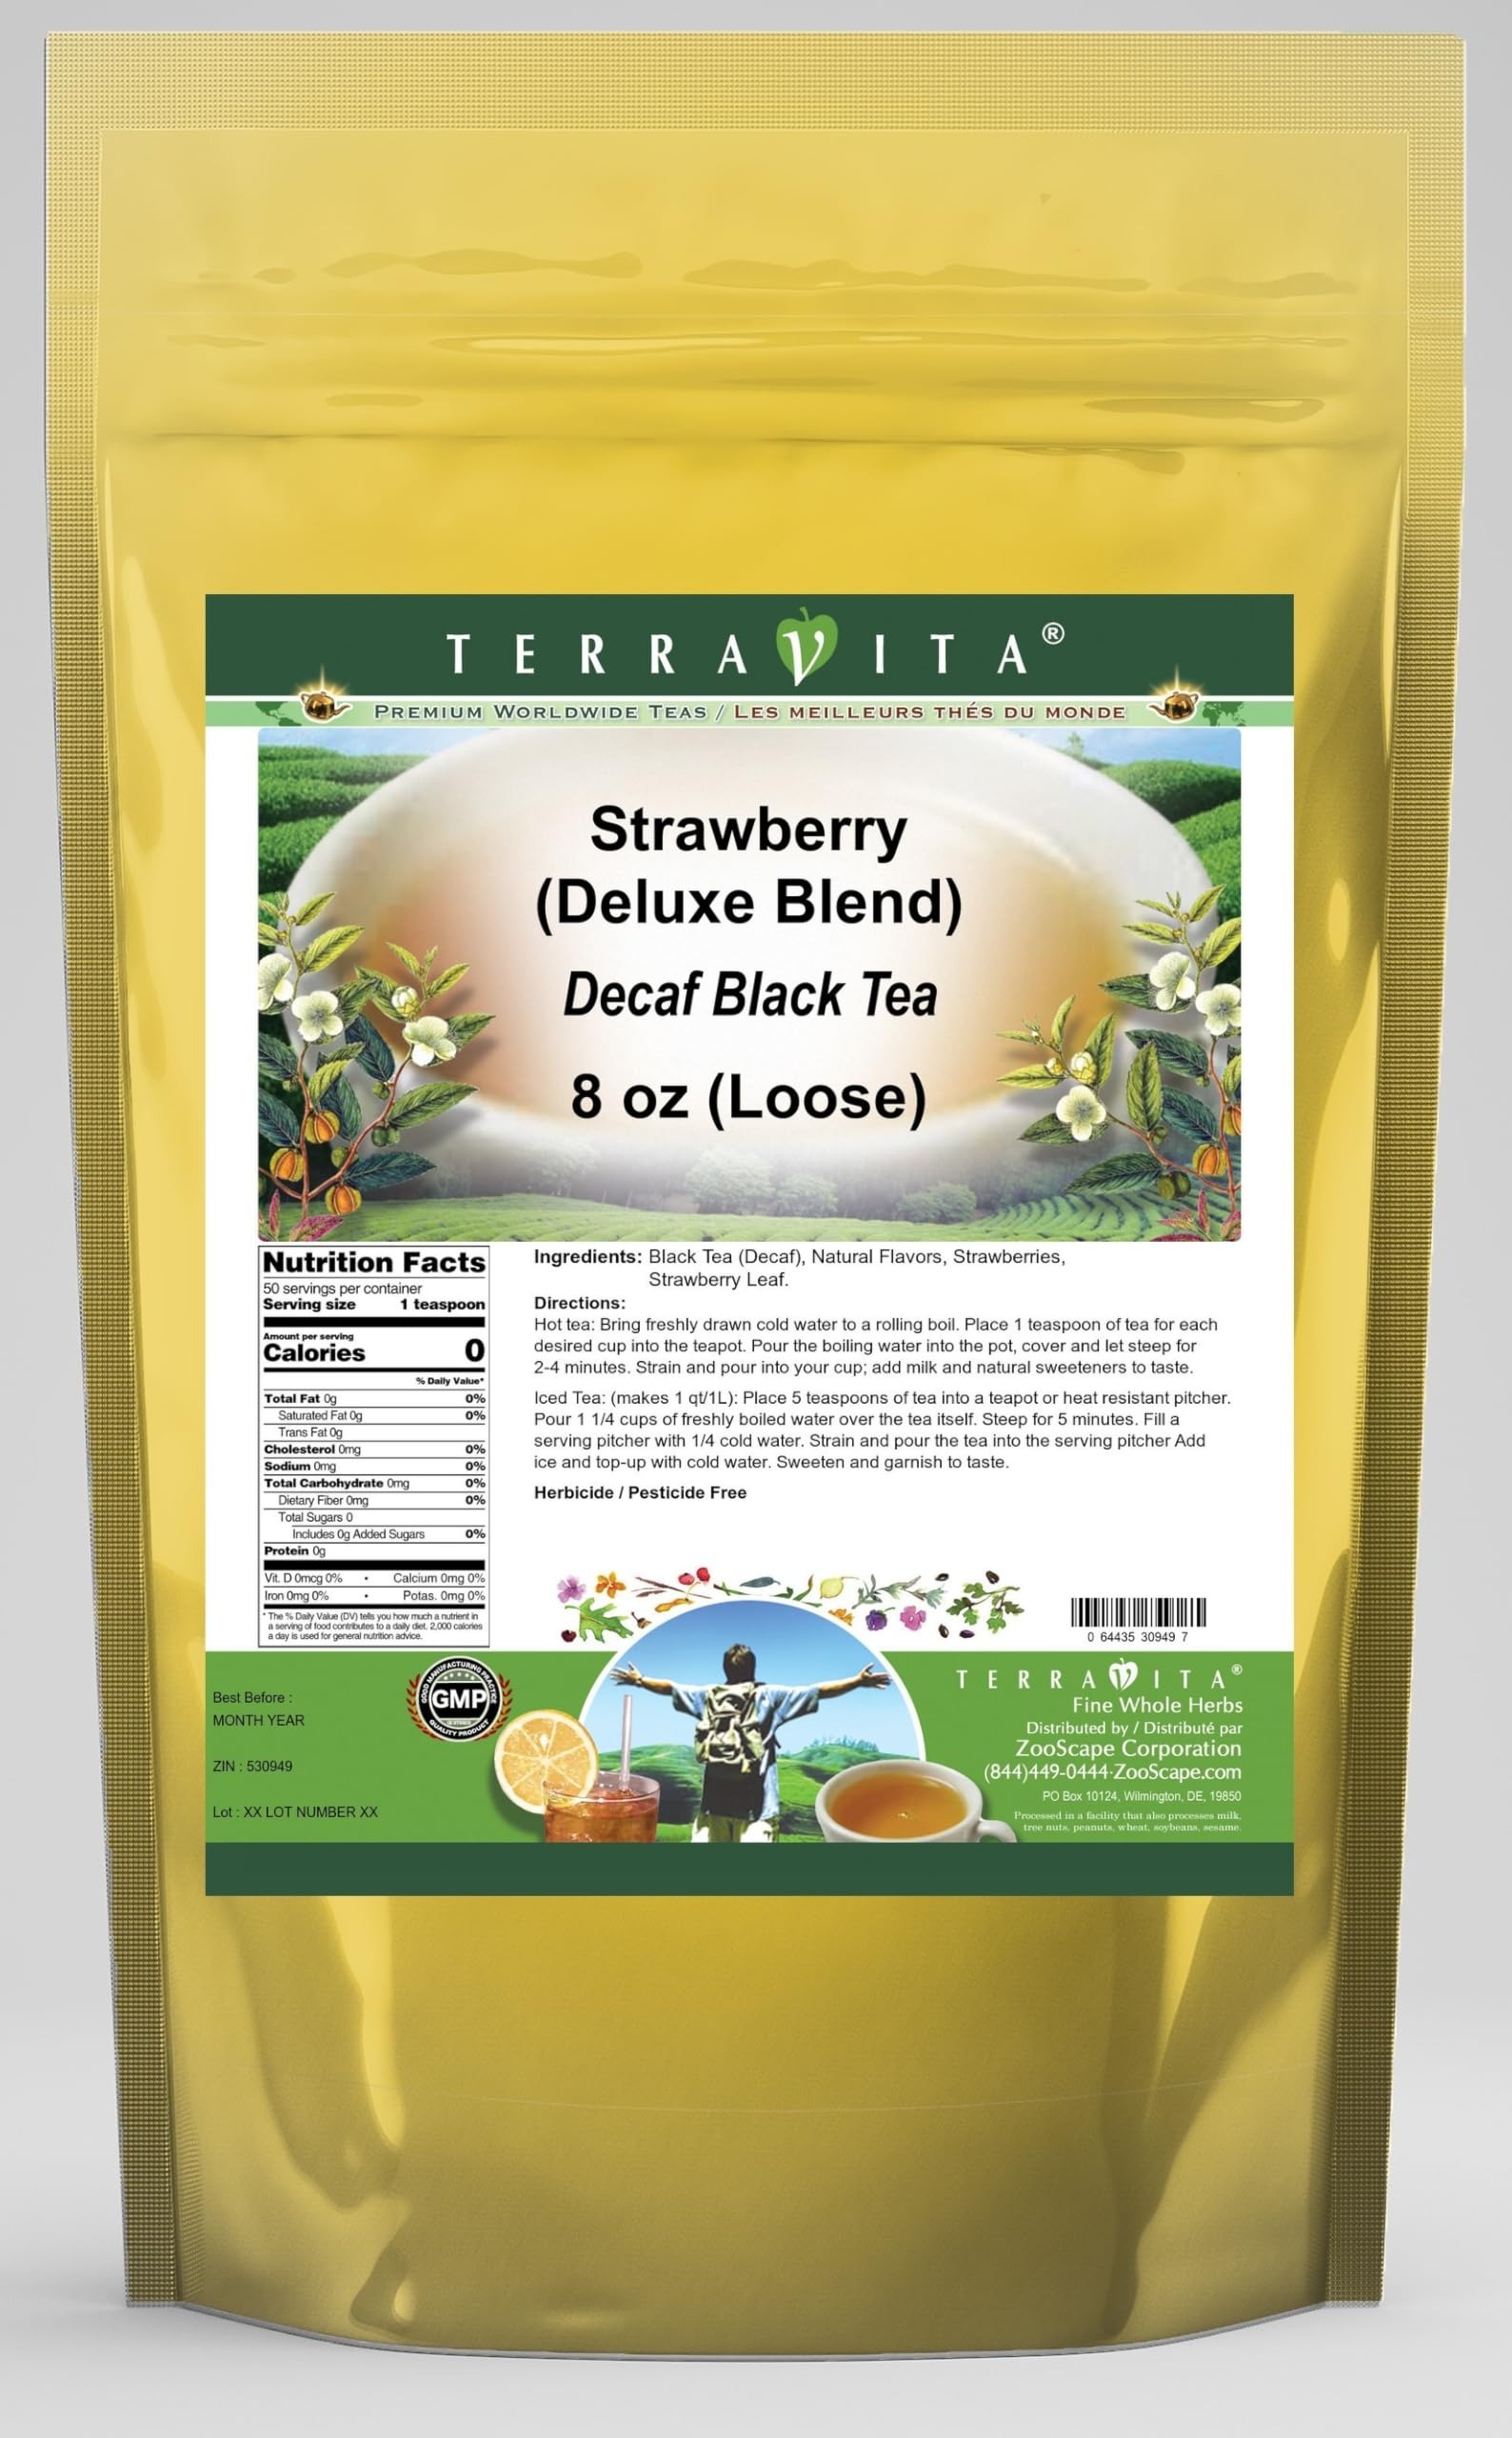
Item Name: Strawberry Decaf Black Tea (Loose) (Deluxe Blend) (8 oz, ZIN: 530949) - 2 Pack
Bullet Point 1: Our Strawberry Decaf Black Tea is a wonderful flavored decaffeinated Black tea with Strawberry Leaf that you will enjoy the simple and elegant taste of! - Ingredients: Decaf Black tea, Strawberries, Strawberry Leaf and natural Strawberry Flavor.
Bullet Point 2: No fillers.
Bullet Point 3: Manufacturer: TerraVita
Bullet Point 4: Size: 8 oz
Bullet Point 5: Loose Leaf Black Tea - Packed in a convenient upright pouch!
Product Description: Our Strawberry Decaf Black Tea is a wonderful flavored decaffeinated Black tea with Strawberry Leaf that you will enjoy the simple and elegant taste of! - Ingredients: Decaf Black tea, Strawberries, Strawberry Leaf and natural Strawberry Flavor. - Hot tea brewing method: Bring freshly drawn cold water to a rolling boil. Place 1 teaspoon of tea for each desired cup into the teapot. Pour the boiling water into the pot, cover and let steep for 2-4 minutes. Strain and pour into your cup; add milk and natural sweeteners to taste. - Iced tea brewing method: (to make 1 liter/quart): Place 5 teaspoons of tea into a teapot or heat resistant pitcher. Pour 1 1/4 cups of freshly boiled water over the tea itself. Steep for 5 minutes. Fill a serving pitcher with 1/4 cold water. Strain and pour the tea into the serving pitcher Add ice and top-up with cold water. Sweeten and garnish to taste. - TerraVita is an exclusive line of premium-quality, natural source products that use only the finest, purest and most potent ingredients found around the world. TerraVita is hallmarked by the highest possible standards of purity, potency, stability and freshness. All of our products are prepared with the highest elements of quality control, from raw materials through the entire manufacturing process, up to and including the moment that the bottles or bags are sealed for freshness and shipped out to you. Our highest possible standards are certified by independent laboratories and backed by our personal guarantee. - TerraVita exists to meet and ensure your family's health and wellness without the harmful effects of chemicals and health products. We strive to make all of our products affordable and reliable and are constantly searching the market to maintain our affordability and to look for new way
Value: 16.0
Unit: Ounce

Price: 88.39